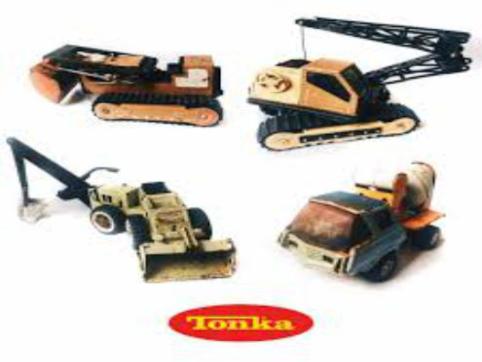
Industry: Leisure